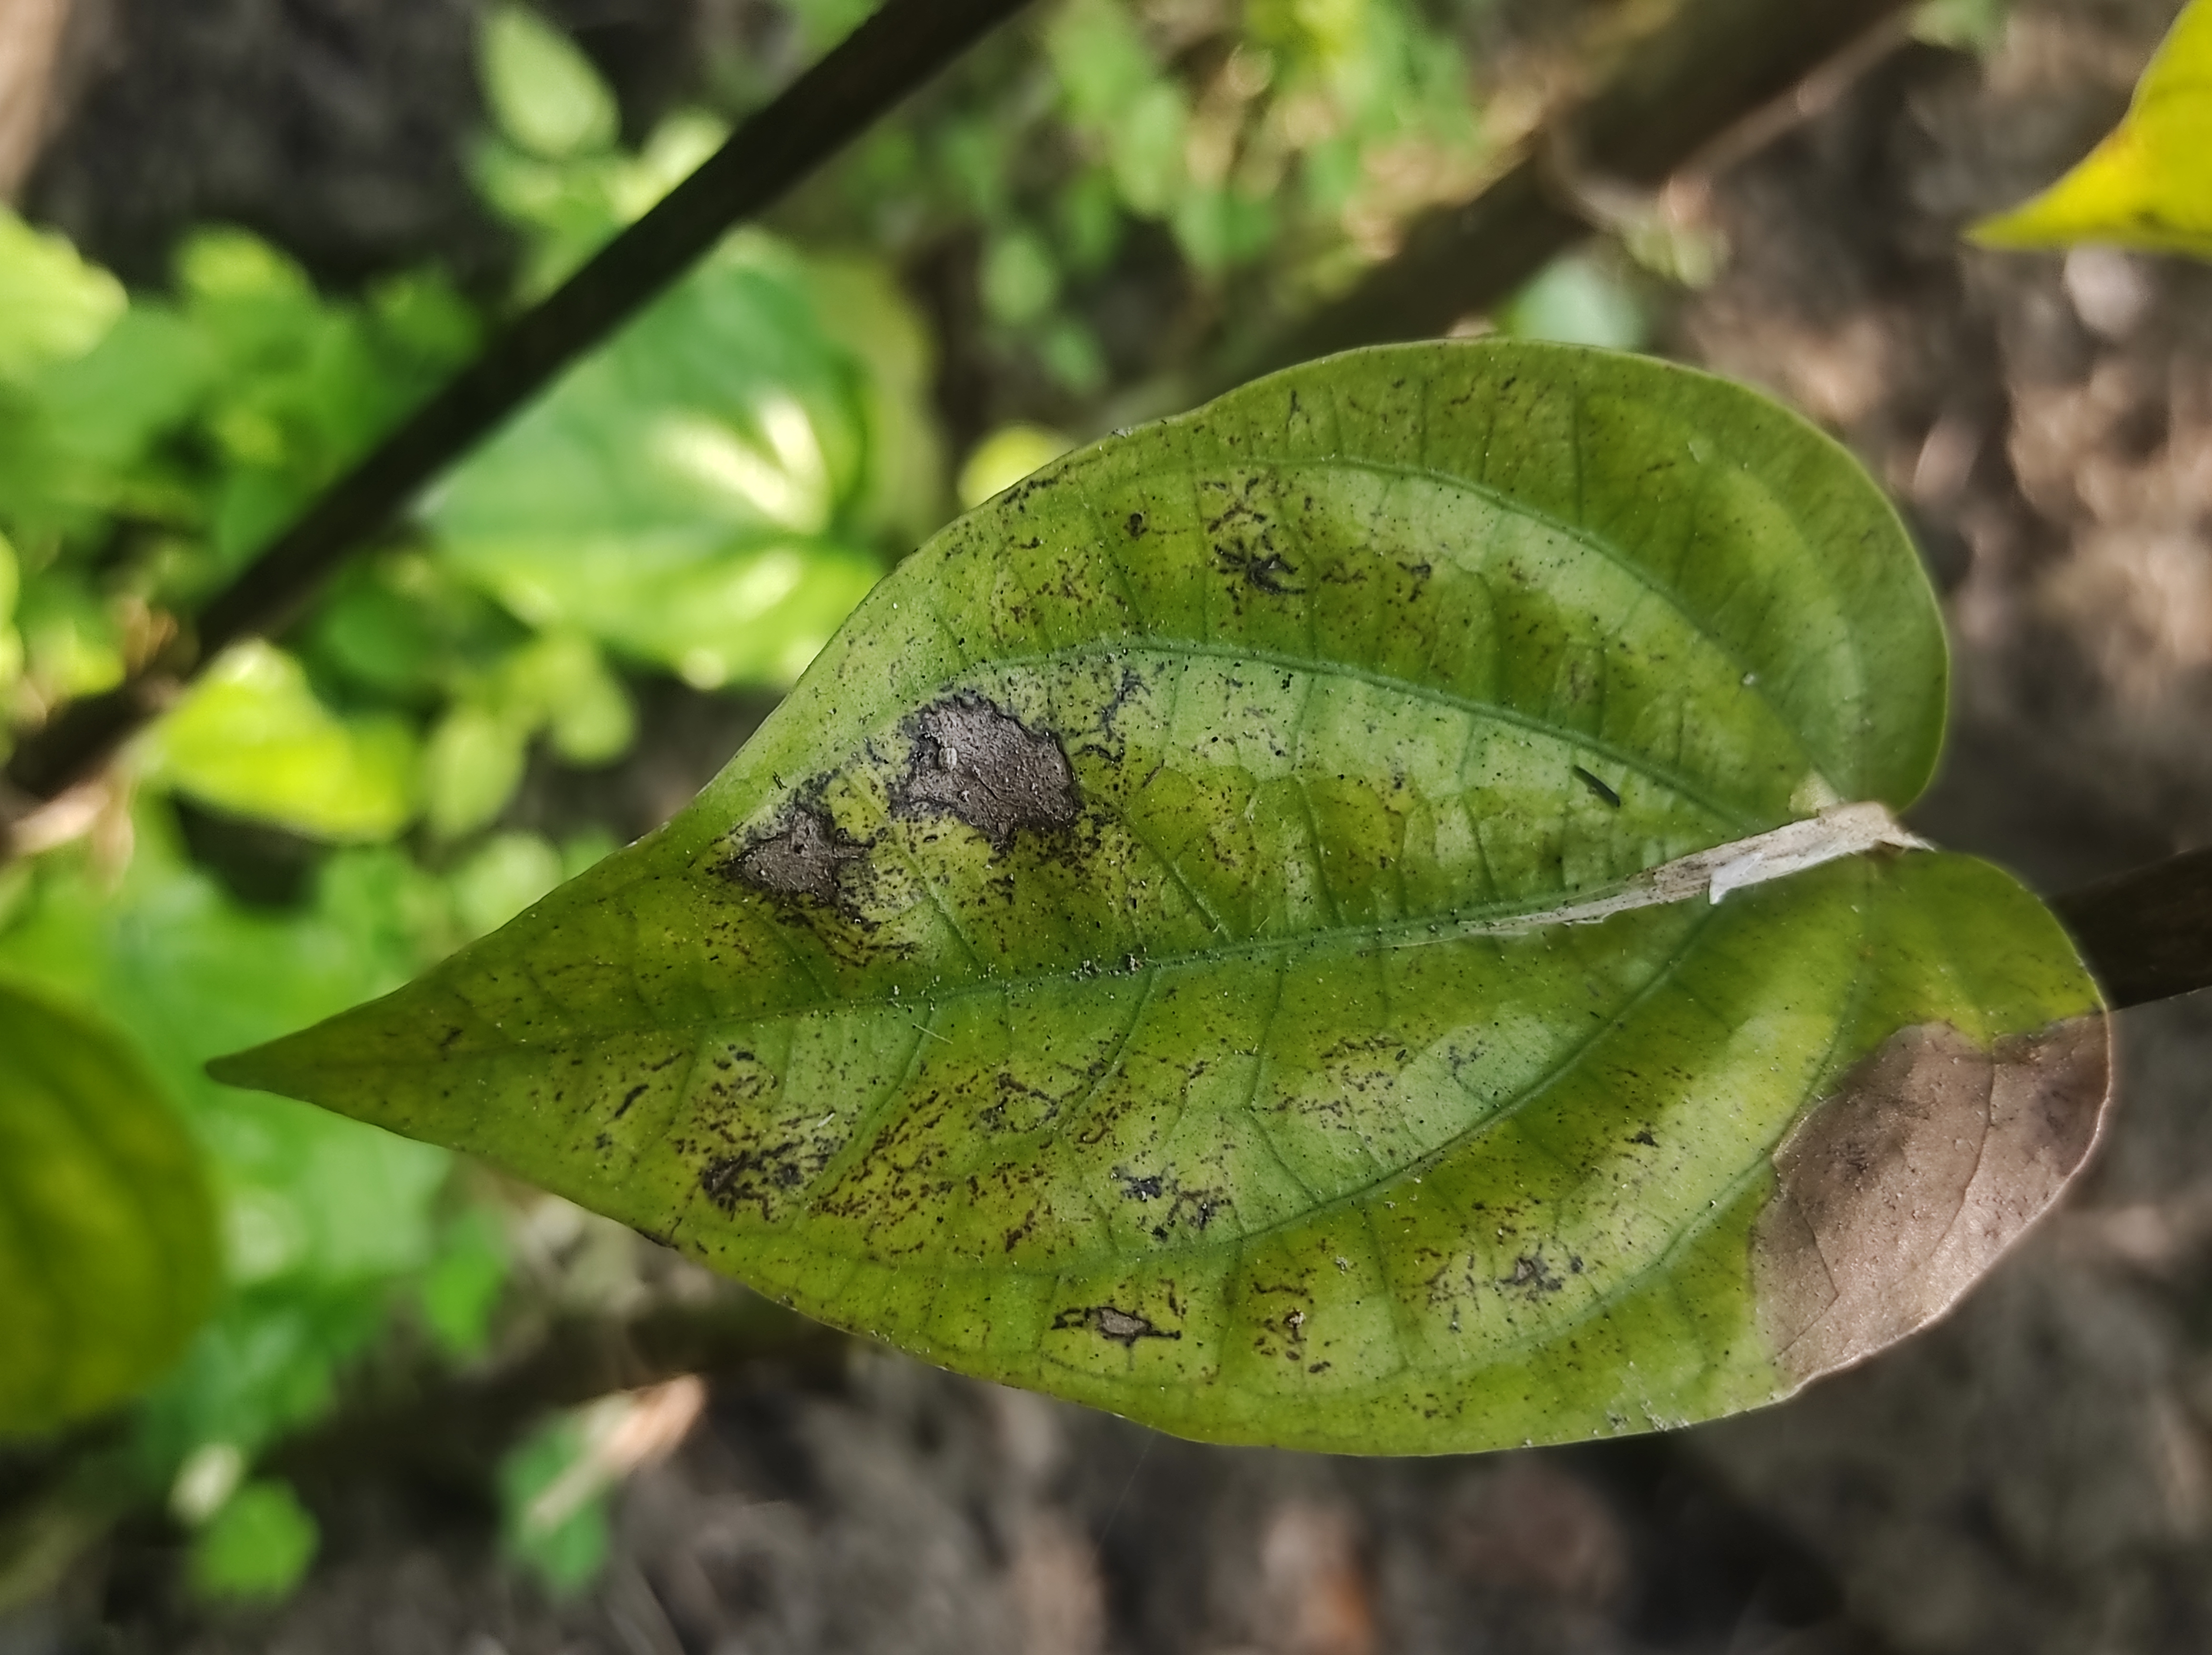
Label: Fungal_Brown_Spot_Disease